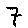
Label: 7